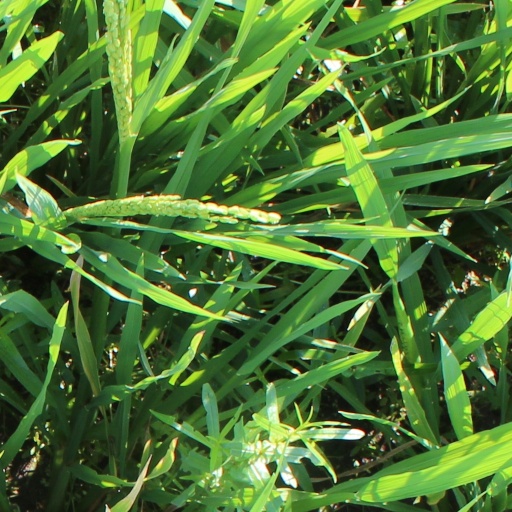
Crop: rice